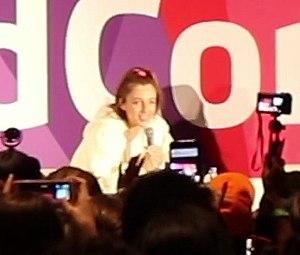
"Emma Frances Chamberlain est une YouTubeuse américaine née le 22 mai 2001 à San Bruno. Elle a remporté le Streamy Award 2018 de ""Breakout Creator"". En avril 2019, elle a lancé sa première série de podcasts hebdomadaires, Stupid Genius. En 2019, Time Magazine l'a incluse dans sa liste TIME 100 Next et sa liste des 25 personnes les plus influentes sur Internet, écrivant que « [Emma] Chamberlain a lancé une approche du vlogging qui a secoué le guide de style non officiel de YouTube » Elle habite à Los Angeles.